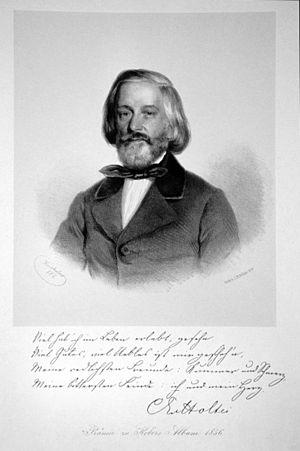
Karl Eduard von Holtei, né le 24 janvier 1798 à Breslau et mort dans la même ville le 12 février 1880, est un poète, acteur, récitant, dramaturge, metteur en scène et directeur de théâtre allemand. Il a souvent transcrit, à travers ses poésies, l'âme de la Silésie.